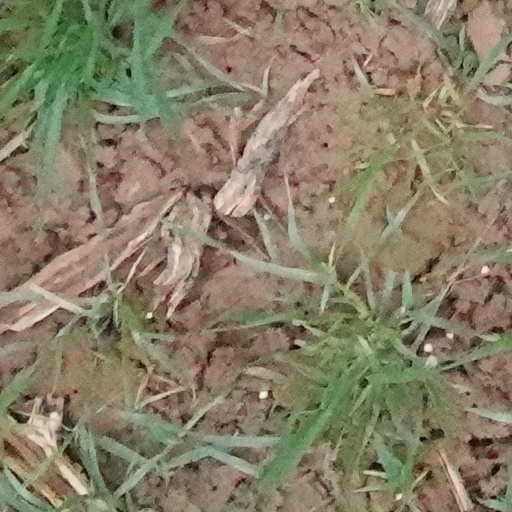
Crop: wheat